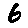
Label: 6